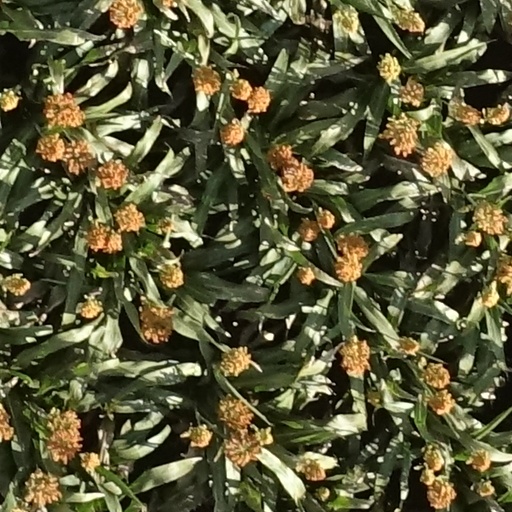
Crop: sorghum